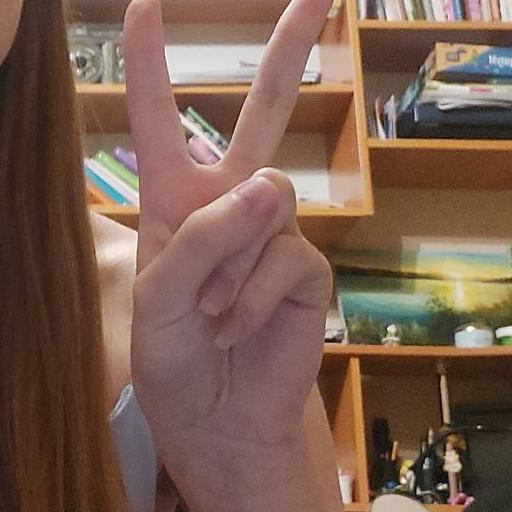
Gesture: peace